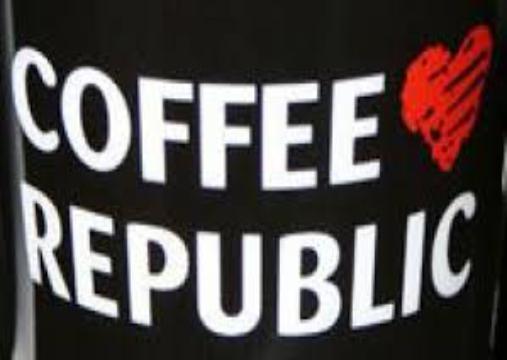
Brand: Coffee Republic
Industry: Food